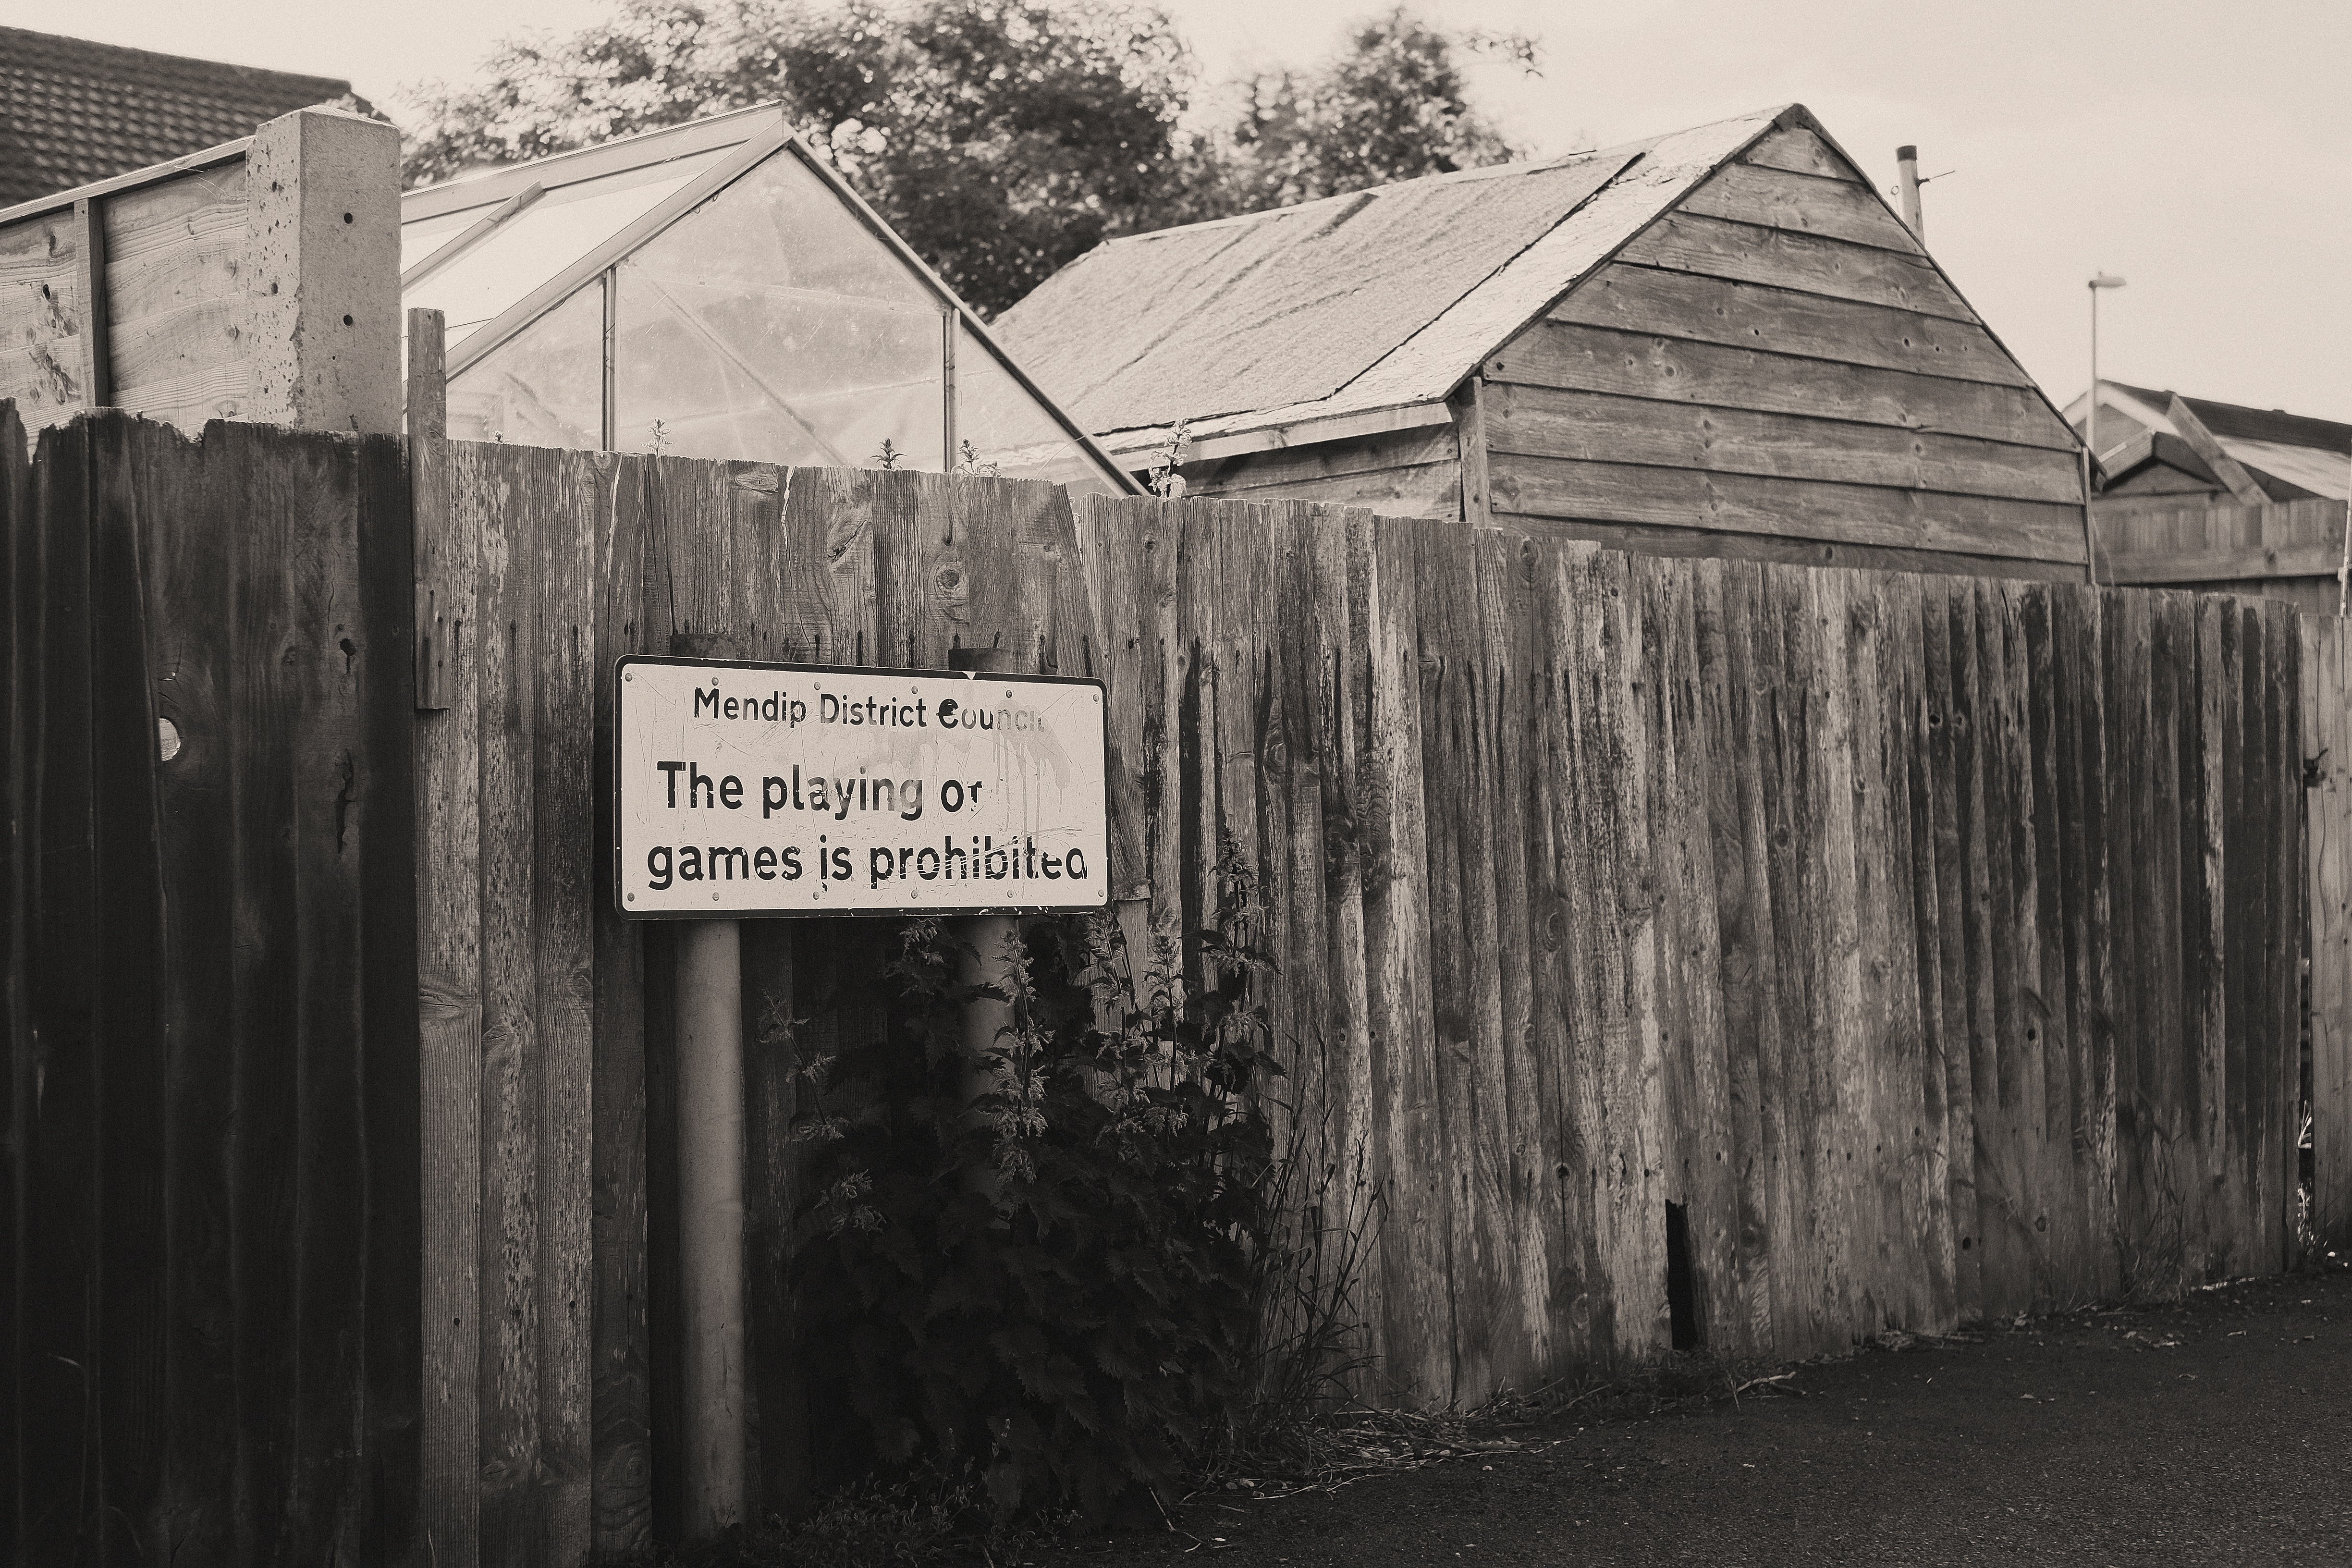
road, street, house, shed, transport, shack, monochrome, infrastructure, rural area, urban area